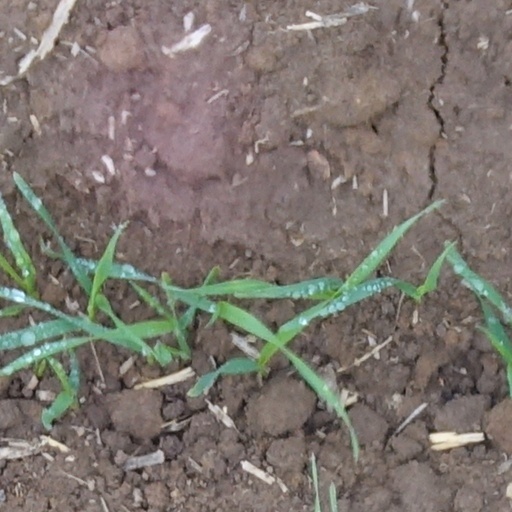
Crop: wheat